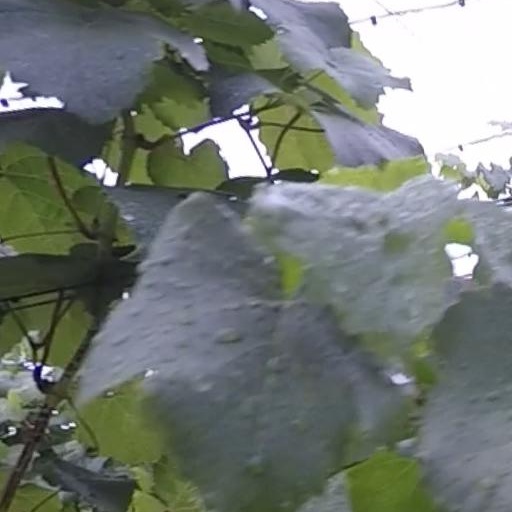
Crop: grape